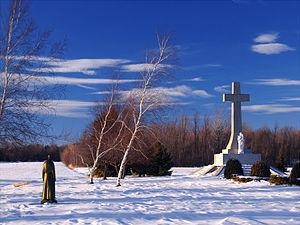
Frère André béatifié le 24 mai 1982
Saint-Grégoire-le-Grand est une ancienne municipalité de paroisse du Québec. Elle a été remplacée, le 21 décembre 1994, par la municipalité de Mont-Saint-Grégoire, qui réunit la municipalité de la paroisse de Saint-Grégoire-le-Grand et celle du village de Mont-Saint-Grégoire. Elle doit son nom à Grégoire le Grand, pape au tournant du VIᵉ siècle et du VIIᵉ siècle.
Alfred Bessette, né le 9 août 1845 à Saint-Grégoire-le-Grand au Québec et décédé le 6 janvier 1937, est un frère religieux canadien-français, membre de la congrégation de Sainte-Croix, à qui sont attribuées de nombreuses guérisons miraculeuses. Il est reconnu comme saint par l'Église catholique, ayant été canonisé le 17 octobre 2010 par le pape Benoît XVI et appelé alors saint André. Sa fête liturgique est le 7 janvier.
Mont-Saint-Grégoire est une municipalité du Québec située dans la MRC du Haut-Richelieu en Montérégie. Elle est nommée en l'honneur du pape Grégoire le Grand.